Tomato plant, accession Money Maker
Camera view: bottom (45 deg); turntable rotation: 30 degrees
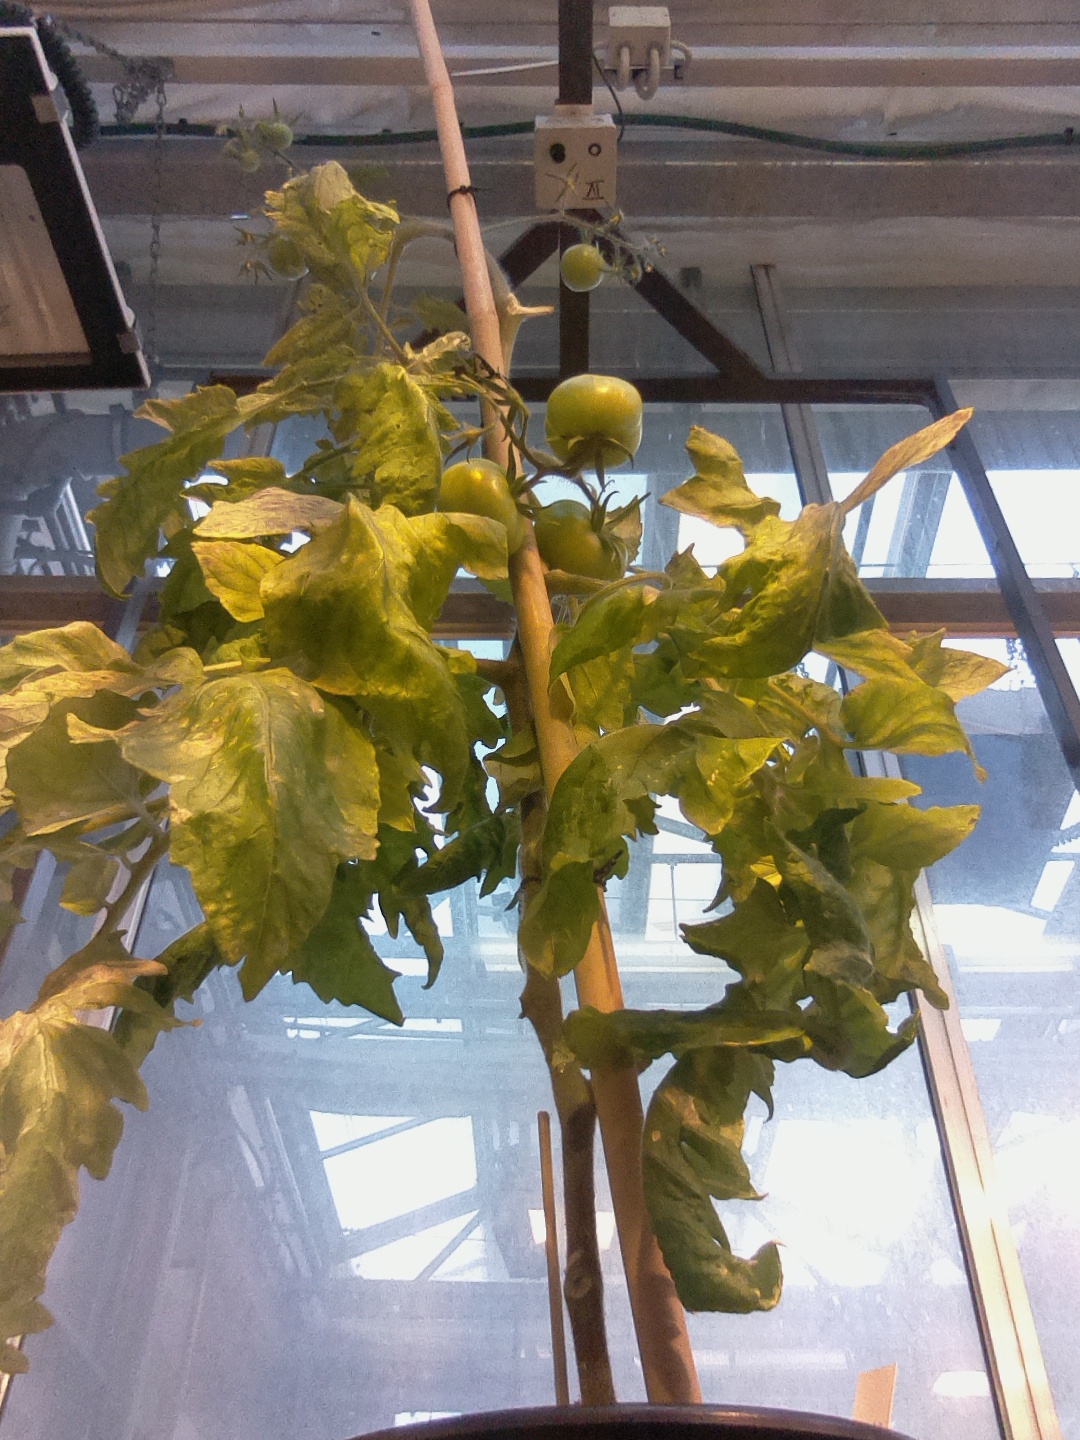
BBCH growth stage 78: 80% -90% of final fruit size